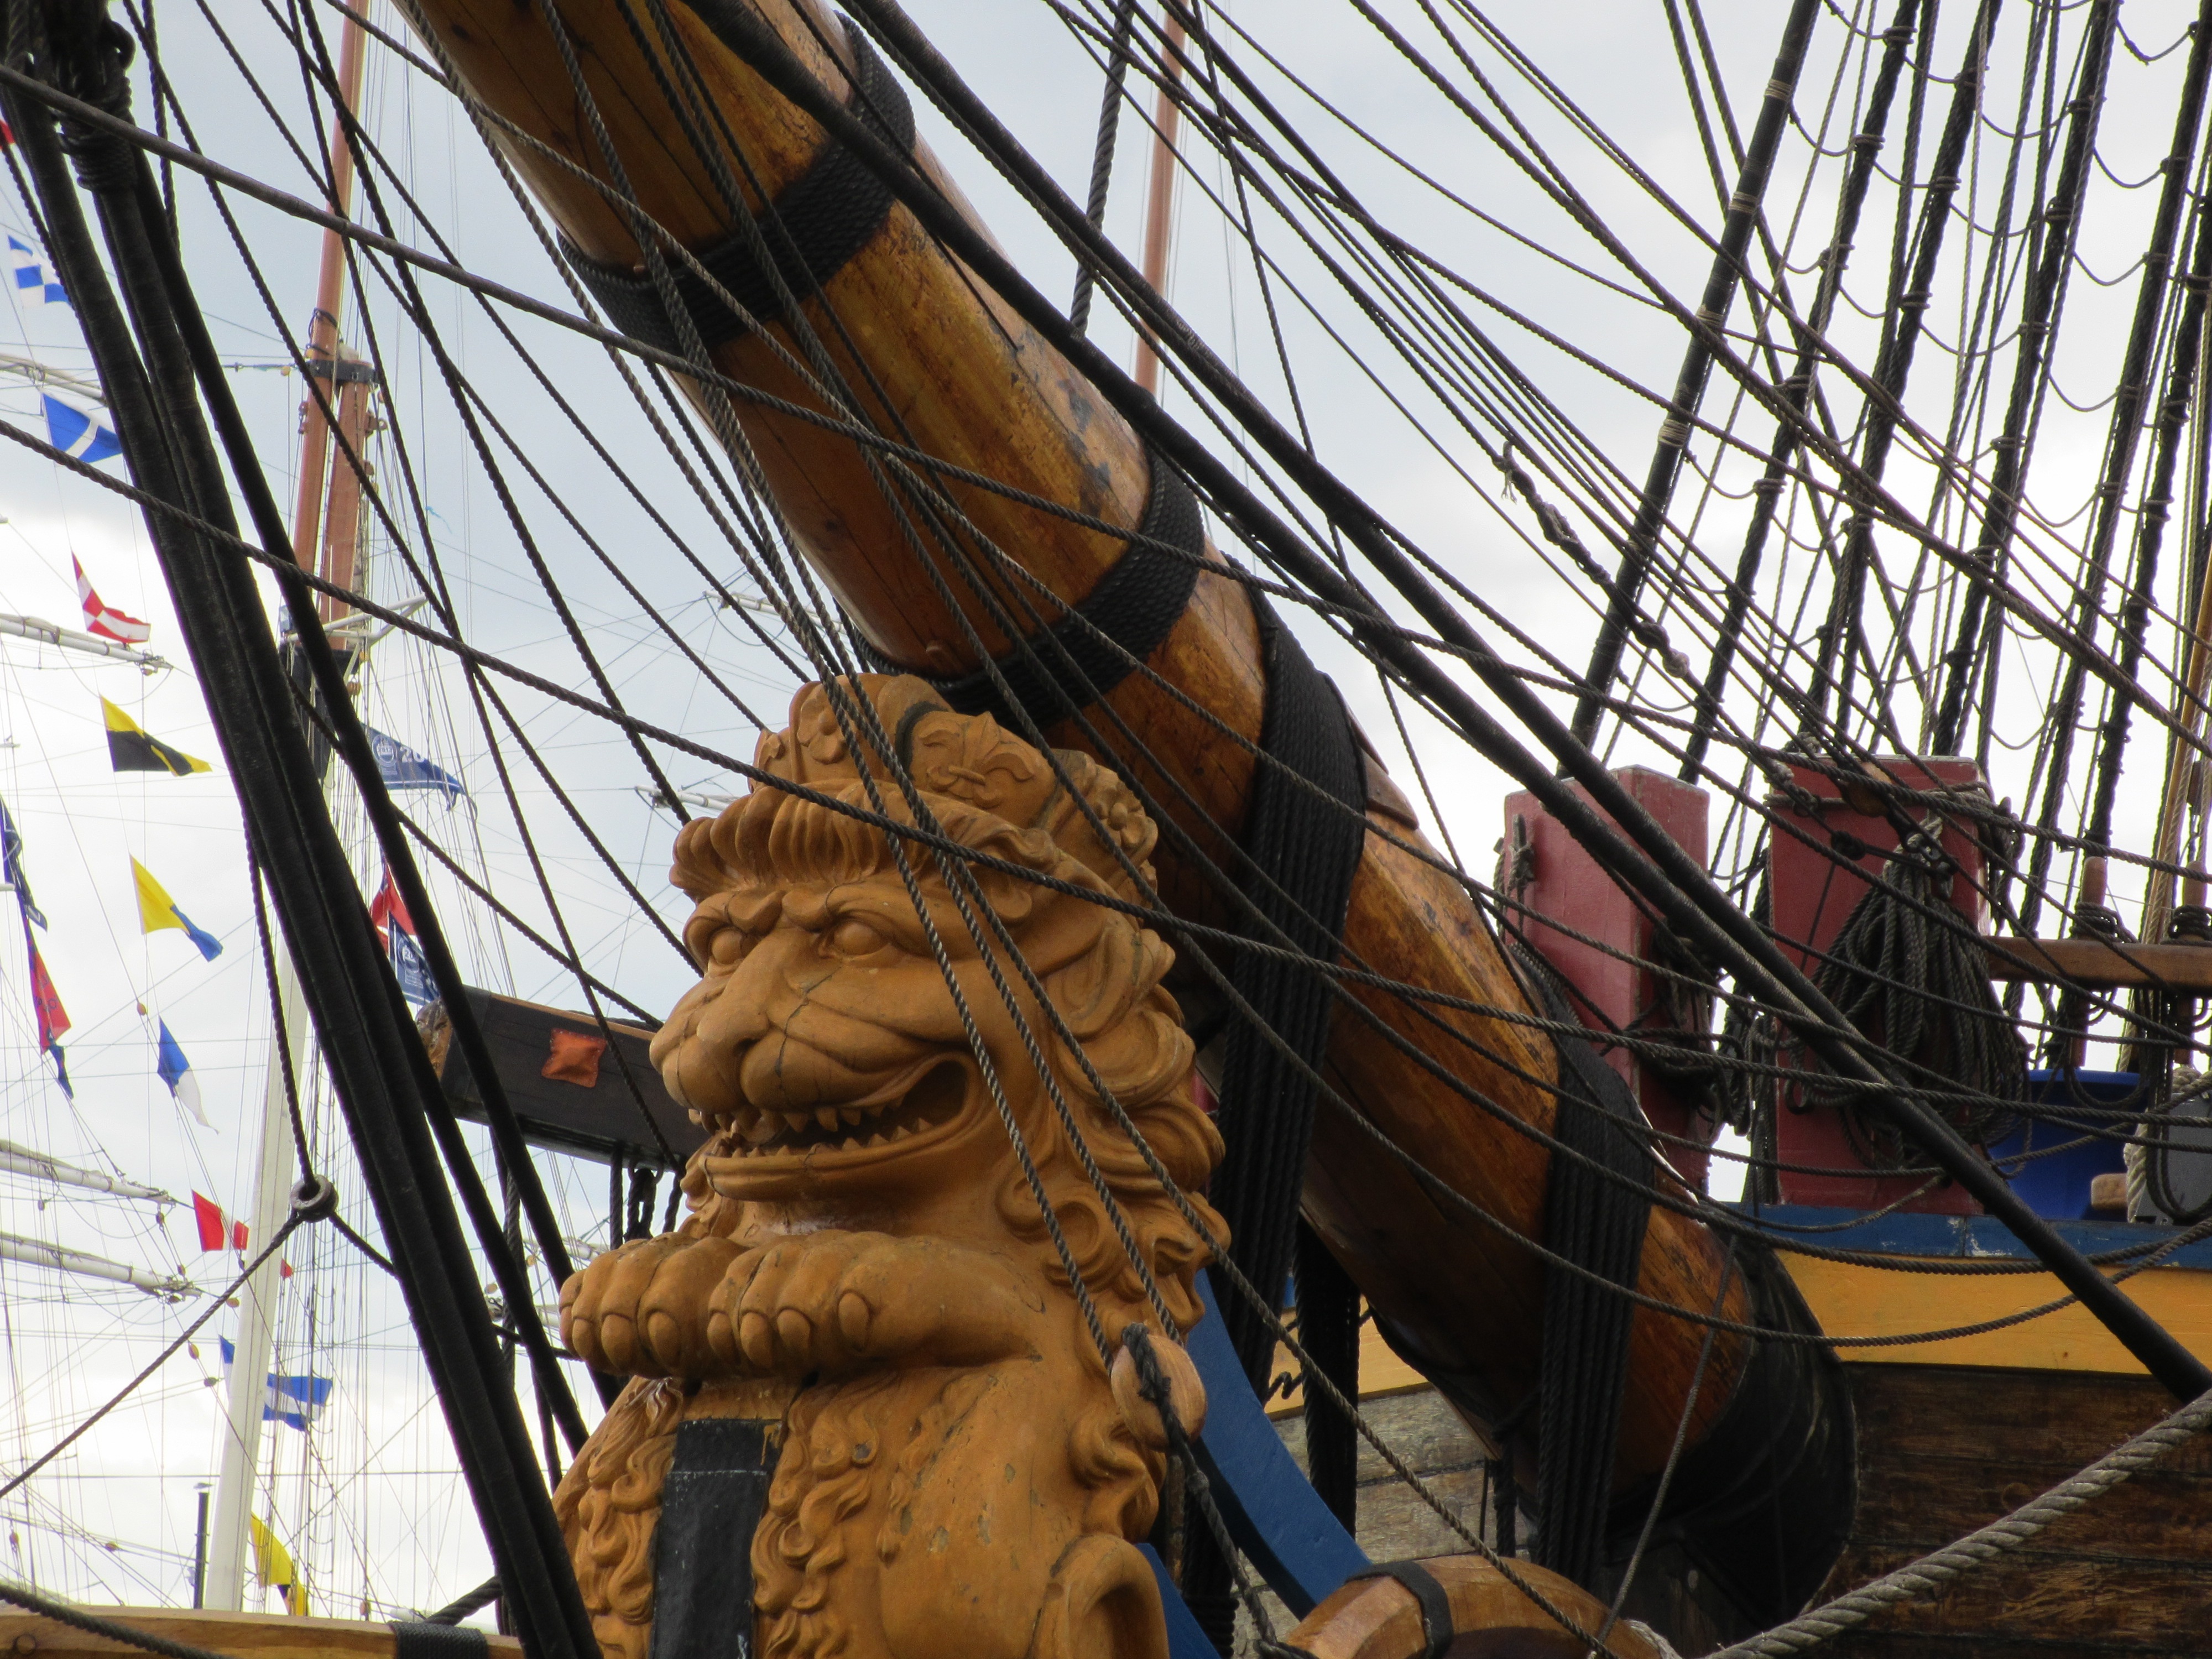
sea, boat, ship, vehicle, mast, sailboat, cog, sail, sweden, helsinki, watercraft, barque, finnish, sailing ship, tall ship, galleon, caravel, g theborg